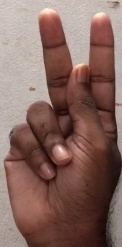
ASL sign: K